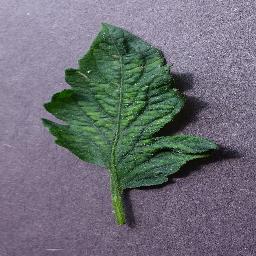
Label: Tomato___Tomato_mosaic_virus